From Star Wars to Jedi: The Making of a Saga

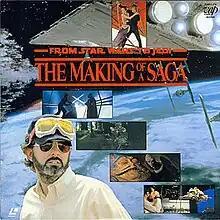
Japanese LaserDisc cover

From Star Wars to Jedi: The Making of a Saga is a 1983 television documentary special that originally aired on PBS on December 3, 1983. It is a behind-the-scenes look at the making of the original "Star Wars" trilogy, with particular emphasis on the final film, "Return of the Jedi".